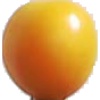
Label: Cherry Wax Yellow 1